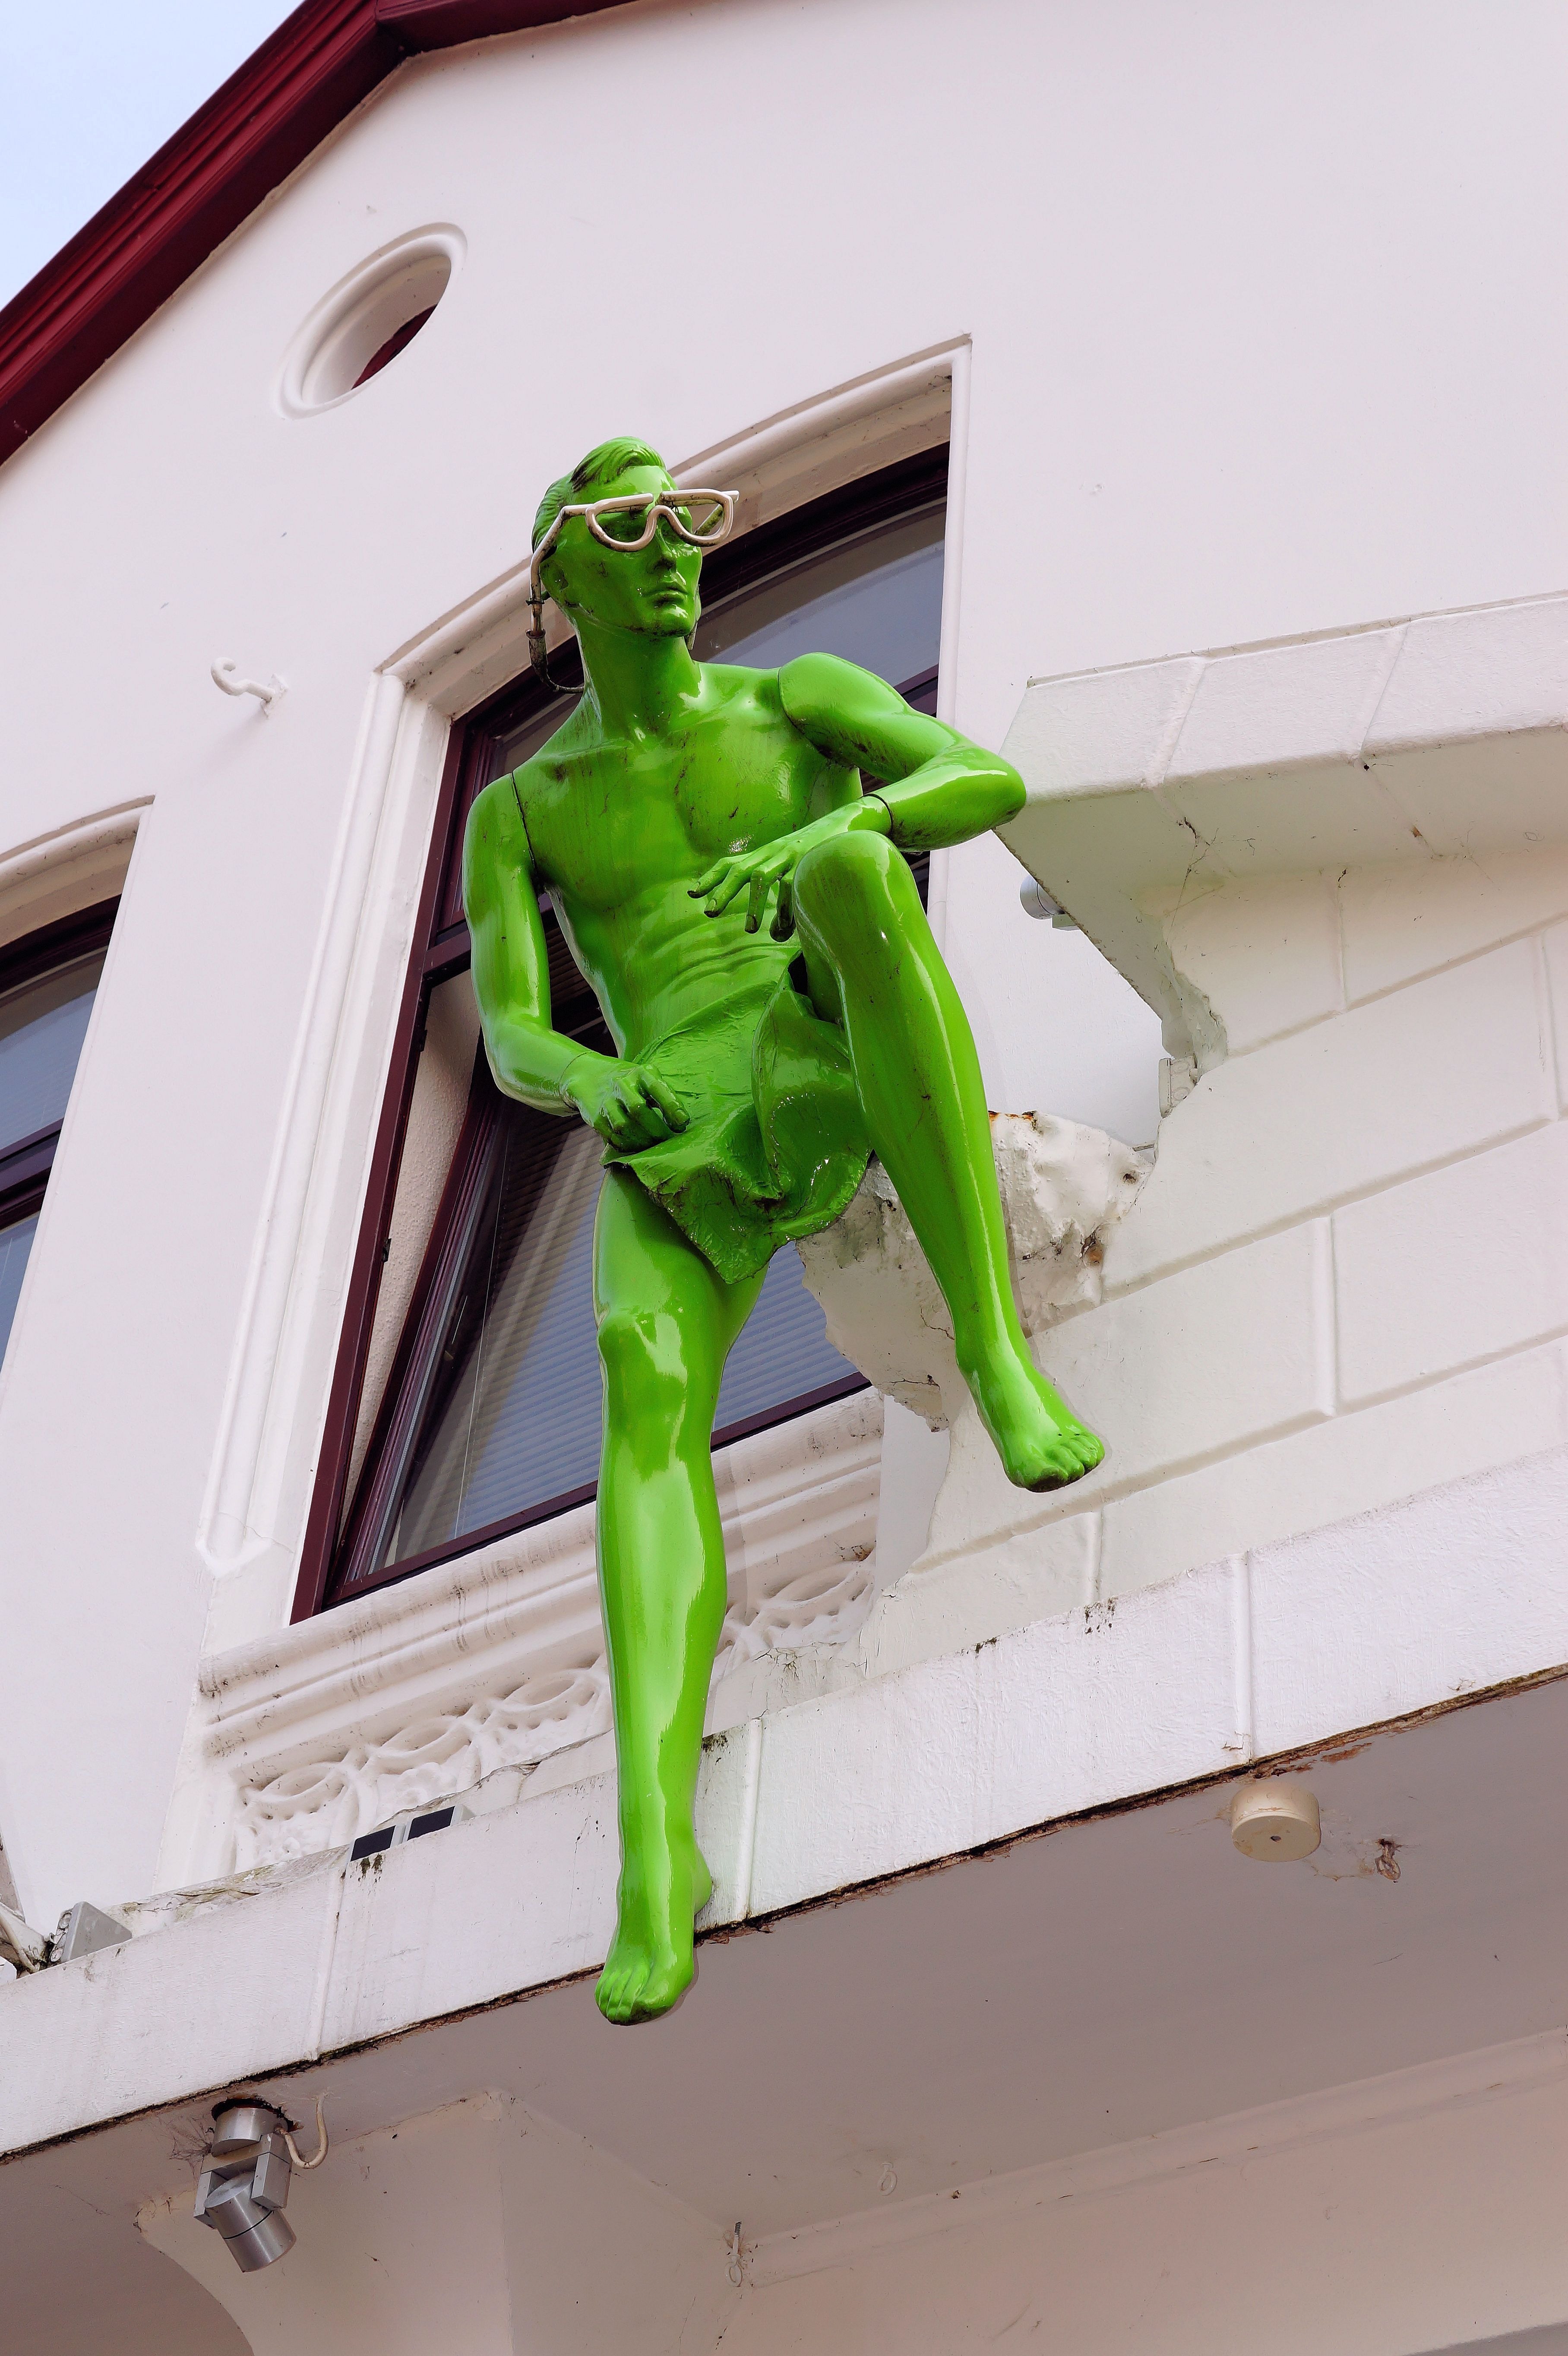
man, white, advertising, statue, green, red, color, metal, toy, sculpture, art, bright, striking, eye catcher